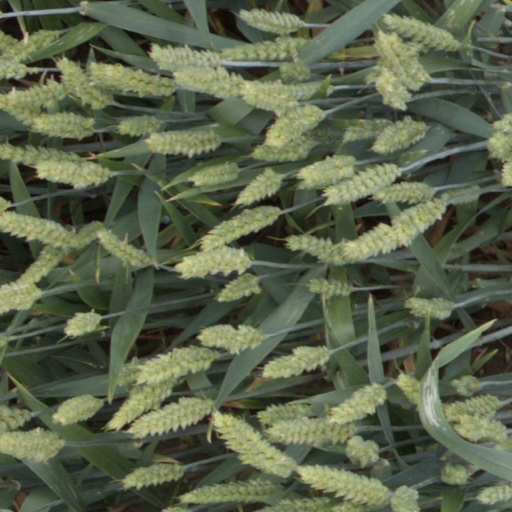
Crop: wheat